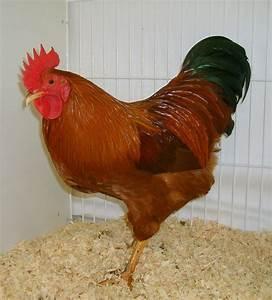
chicken